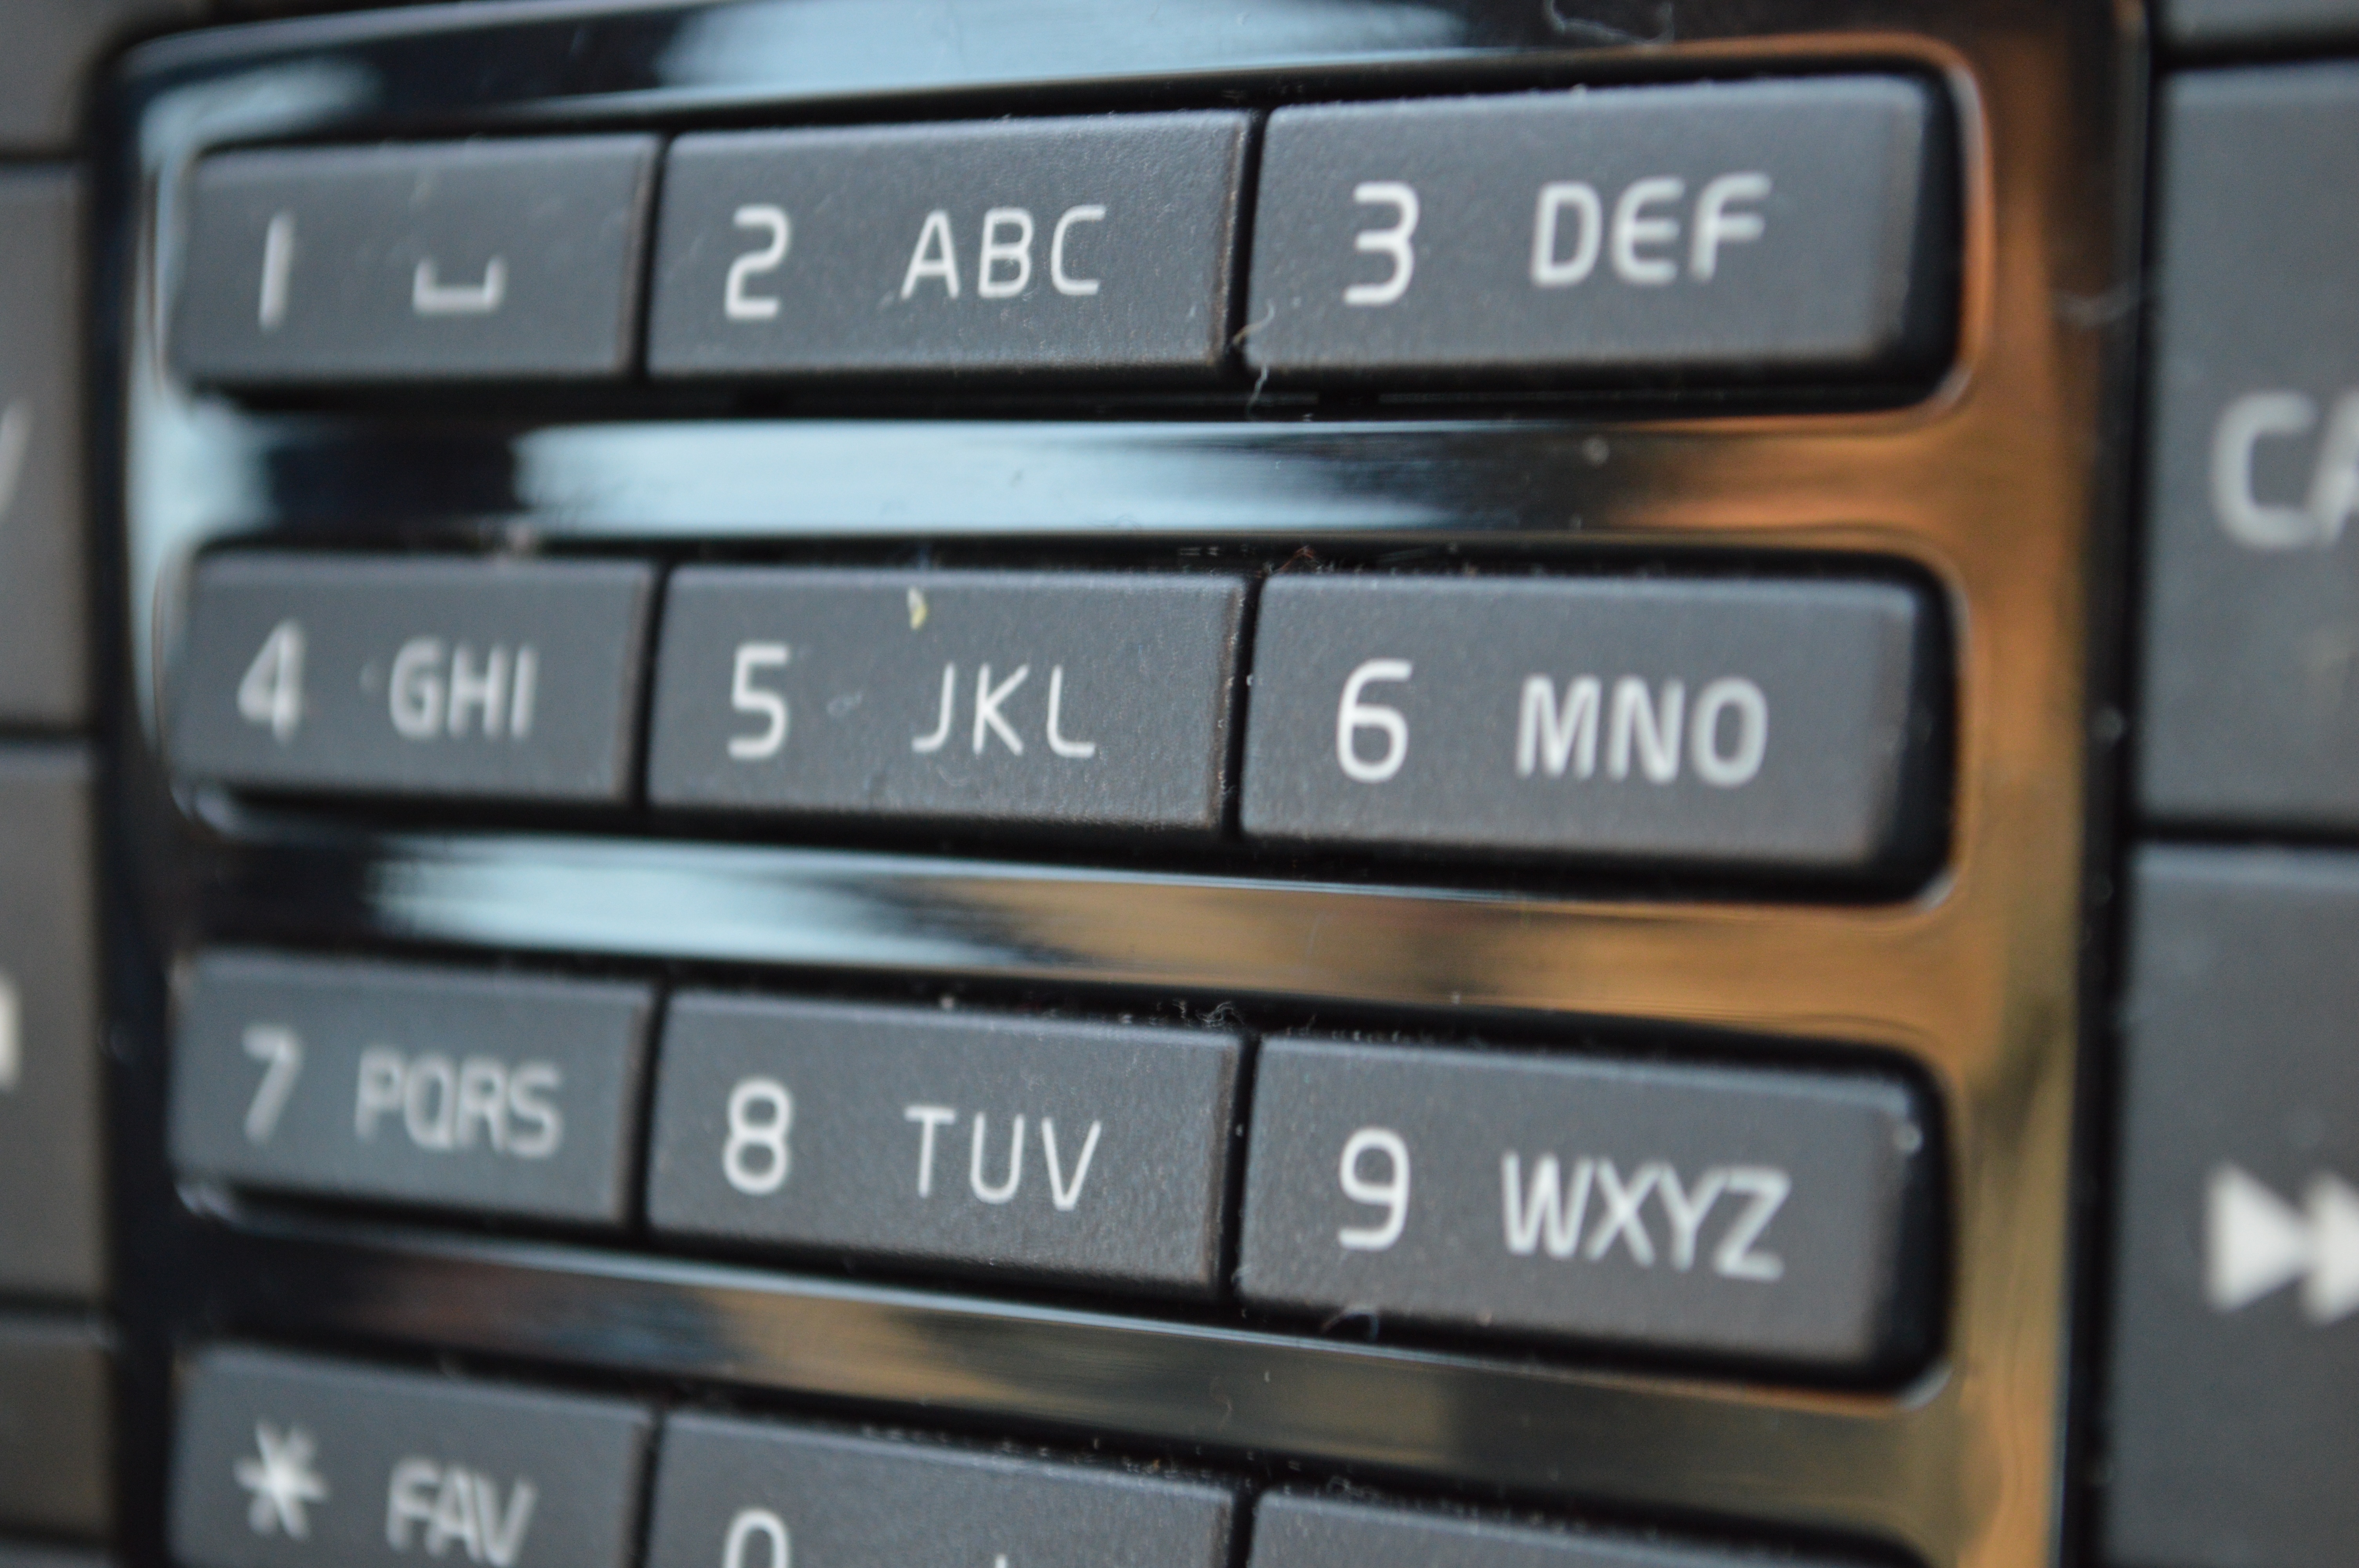
car, vehicle, drive, dashboard, radio, numbers, sedan, figures, volvo, buttons, multimedia, lexus, sport utility vehicle, land vehicle, automobile make, automotive exterior, compact car, luxury vehicle, vehicle registration plate, family car, mid size car